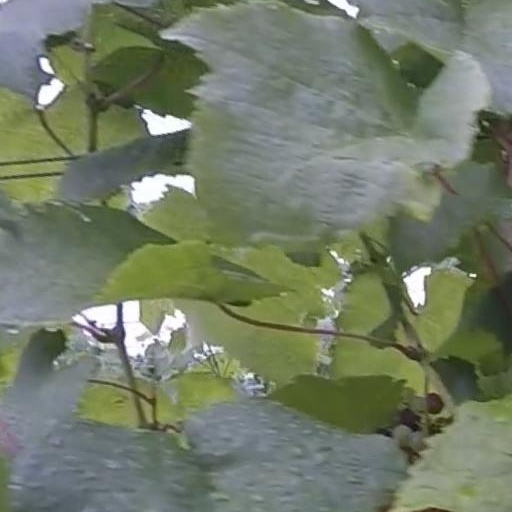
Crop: grape